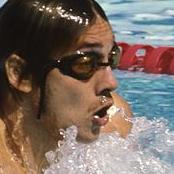
Age: 19